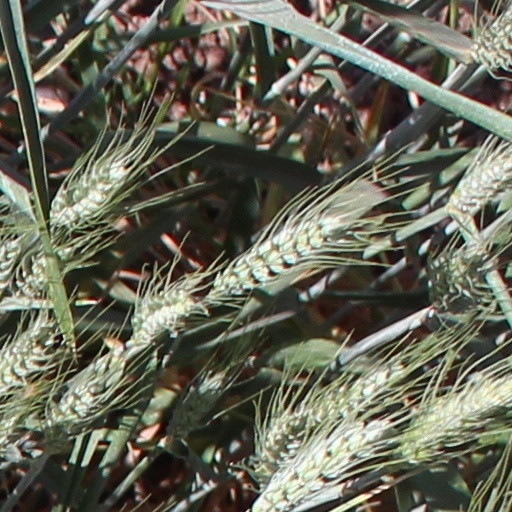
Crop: wheat